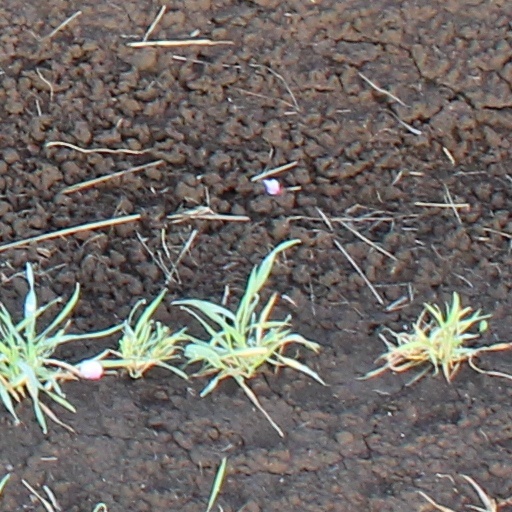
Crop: wheat